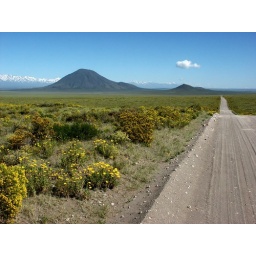
The dirt road goes on and on in parallel with the Andes mountain range.